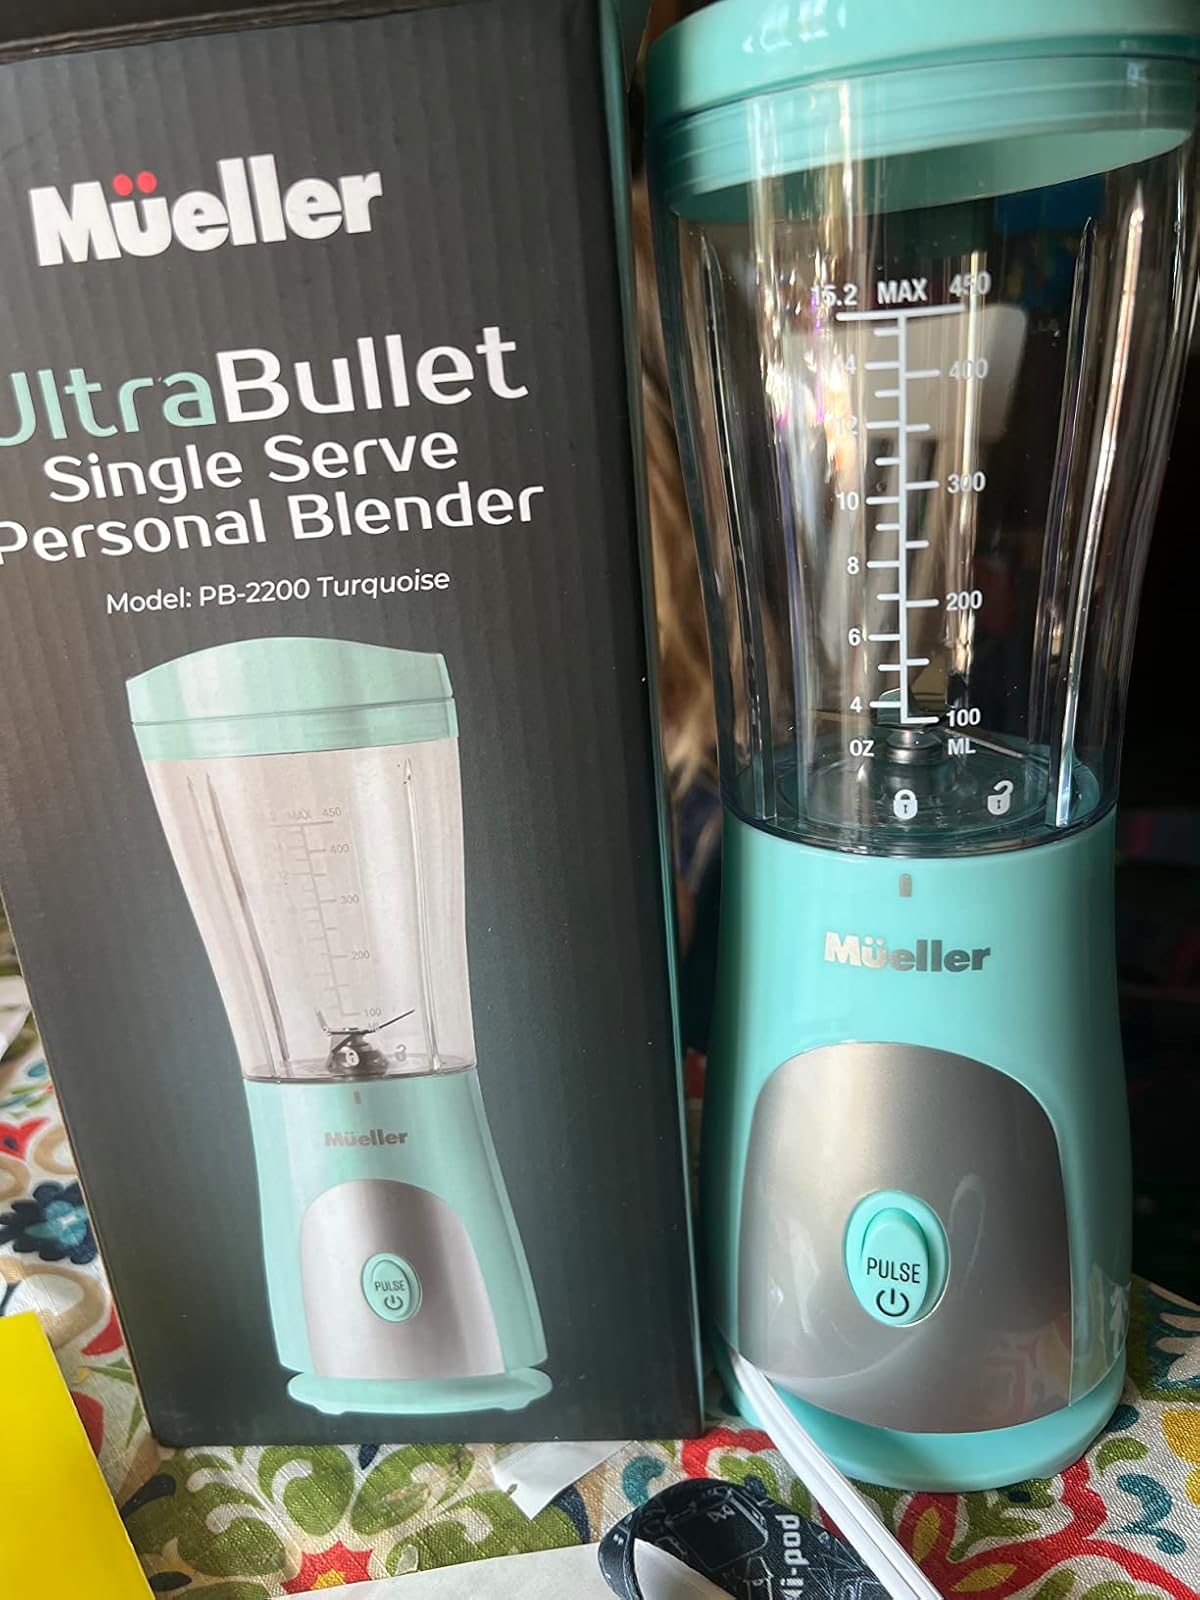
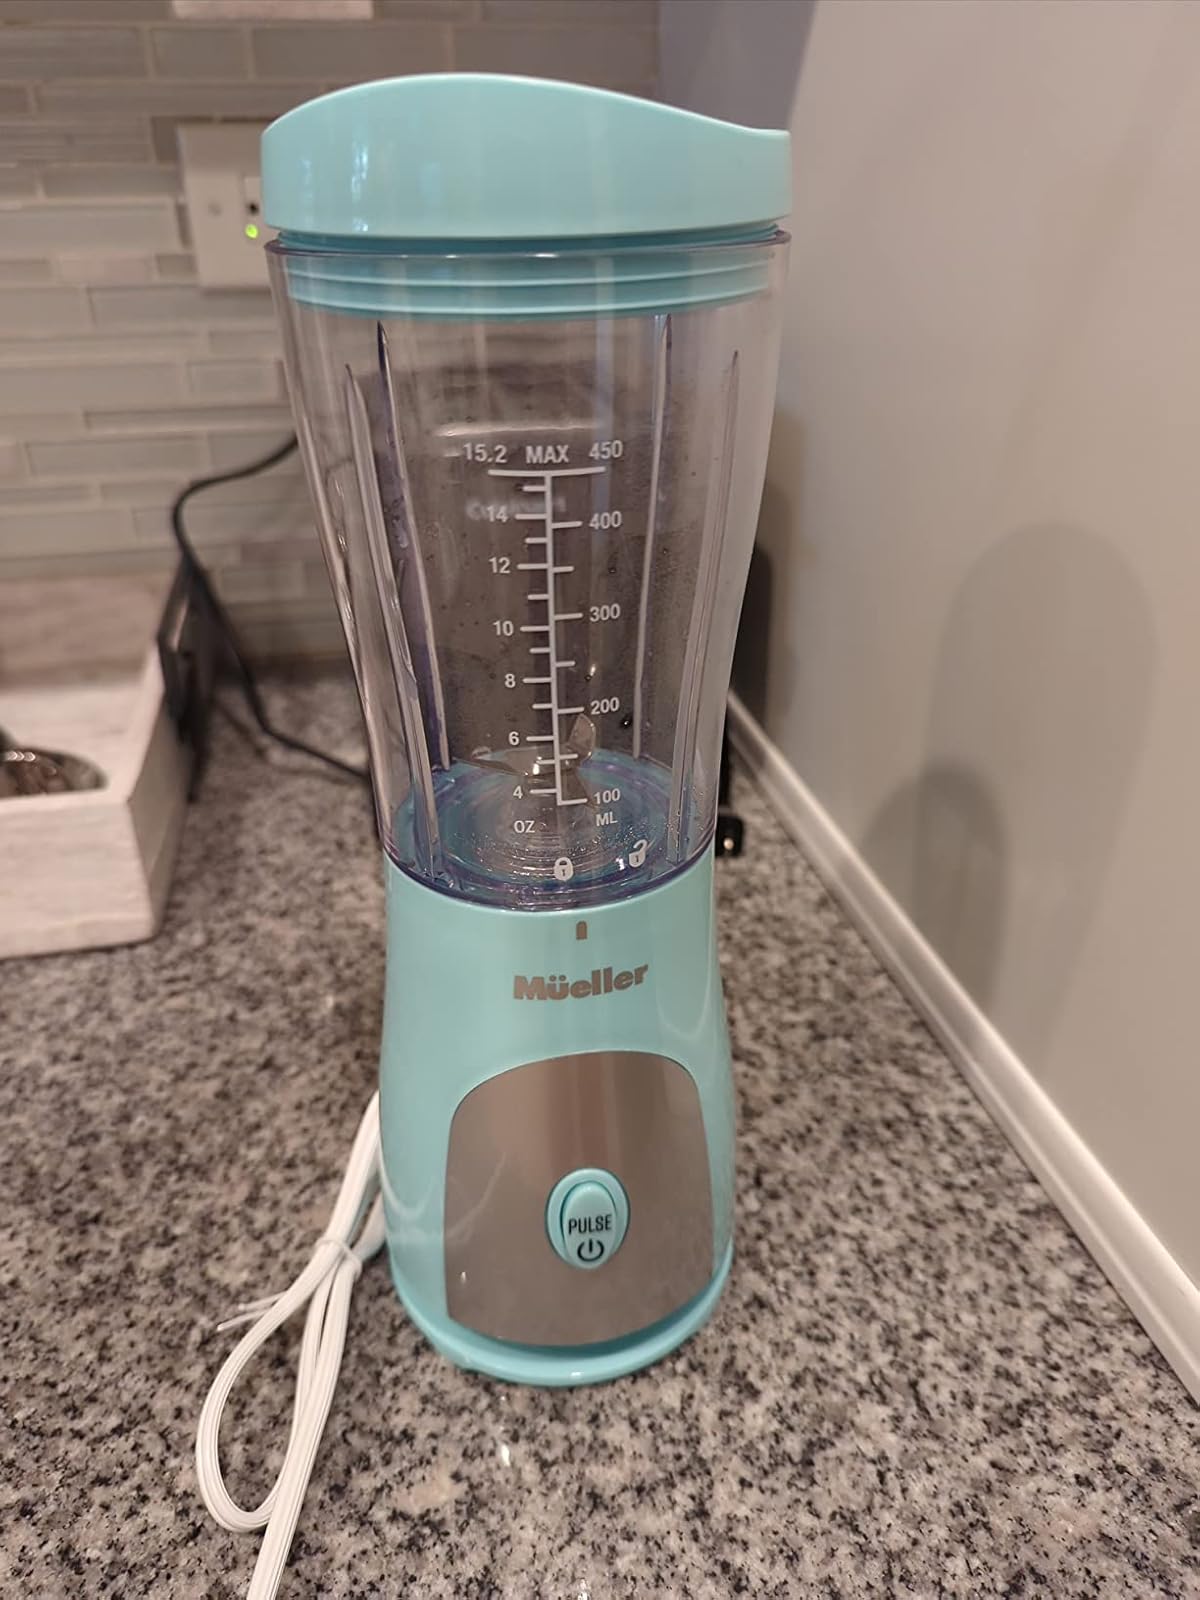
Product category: items_blender
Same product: yes